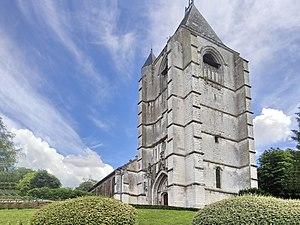
Saint-Maulvis - Eglise Saint-Maulvis
Saint-Maulvis est une commune française située dans le département de la Somme, en région Hauts-de-France.